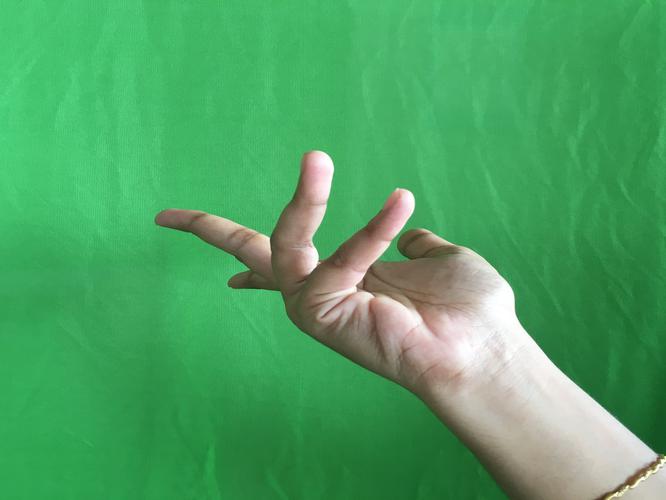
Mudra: Alapadmam
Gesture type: single_hand